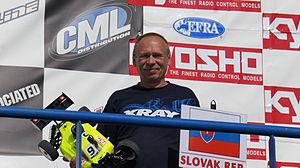
Juraj Hundi concourant pour l'équipe de Slovaquie.